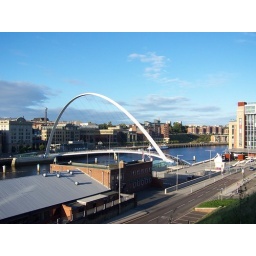
This is the millenium bridge in Newcastle across Tyne river